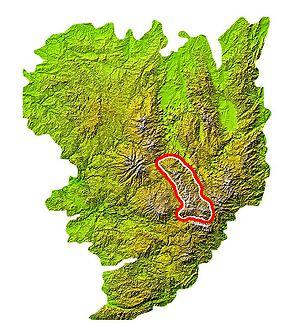
Emplacement des monts de la Margeride sur la carte du Massif Central
La Margeride est une région montagneuse de France, située dans le Massif central aux limites des départements du Cantal, de la Haute-Loire et de la Lozère.